Lindelbrunn Castle

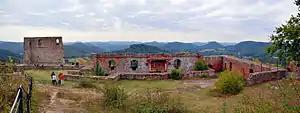
At Lindelbrunn Castle

Lindelbrunn Castle (also called Lindelbol, Lindelbronn or Lindelborn) is the medieval ruin of a rock castle near the village of Vorderweidenthal in the county of Südliche Weinstraße in the German state of Rhineland-Palatinate.